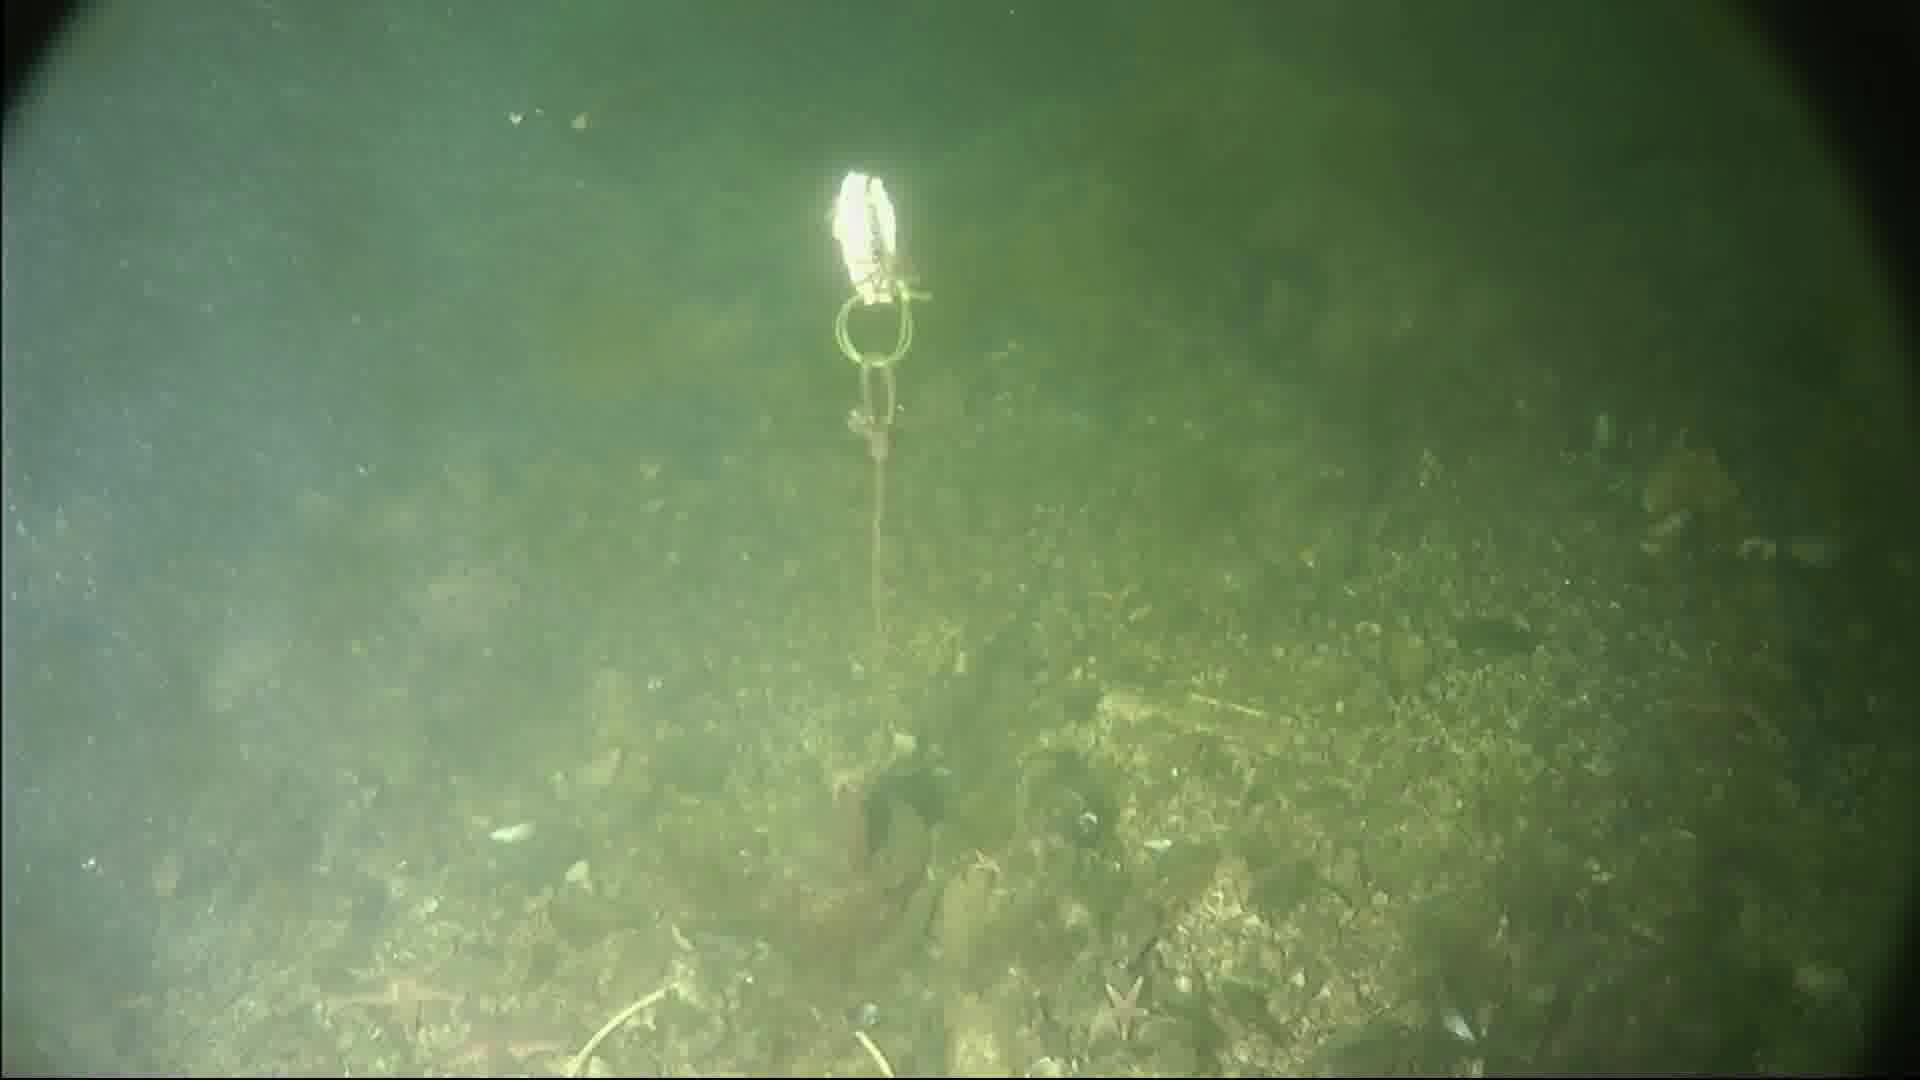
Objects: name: starfish
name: crab